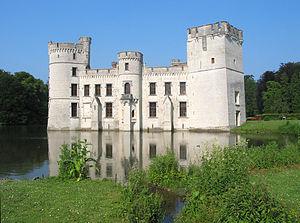
Meise (Belgique), le château de Bouchout (XII-XIXe siècle).
Meise, anciennement Meysse, est une commune néerlandophone de Belgique située en Région flamande, dans la province du Brabant flamand. Elle est limitrophe des communes de Grimbergen, Kapelle-op-den-Bos, Londerzeel, Merchtem et Wemmel.